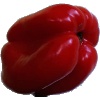
Label: Pepper Red 1